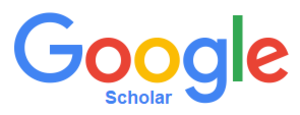
Google Scholar est un service de Google permettant la recherche d'articles et de publications scientifiques. Lancé fin 2004, il inventorie des articles approuvés ou non par des comités de lecture, des thèses de type universitaire, des citations ou encore des livres scientifiques.